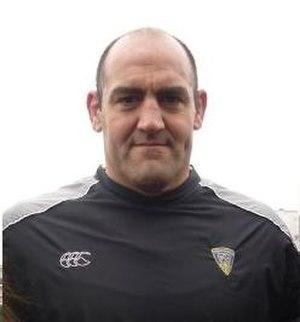
Mario Ledesma lors d'un entrainement avec l'ASM Clermont Auvergne
Cette page présente la Saison 2008-2009 de l'ASM Clermont Auvergne, dont l'équipe senior pro évoluait en Top 14.
Mario Ezequiel Ledesma Arocena, plus connus sous le nom de Mario Ledesma est un joueur de rugby à XV international argentin né le 17 mai 1973 à Buenos Aires. Il évolue au poste de talonneur au sein du club de Buenos Aires, Curupayti puis rejoint la France. Il joue pour l'ASM Clermont Auvergne de 2005 à 2011 après avoir porté les couleurs du RC Narbonne et du Castres olympique.